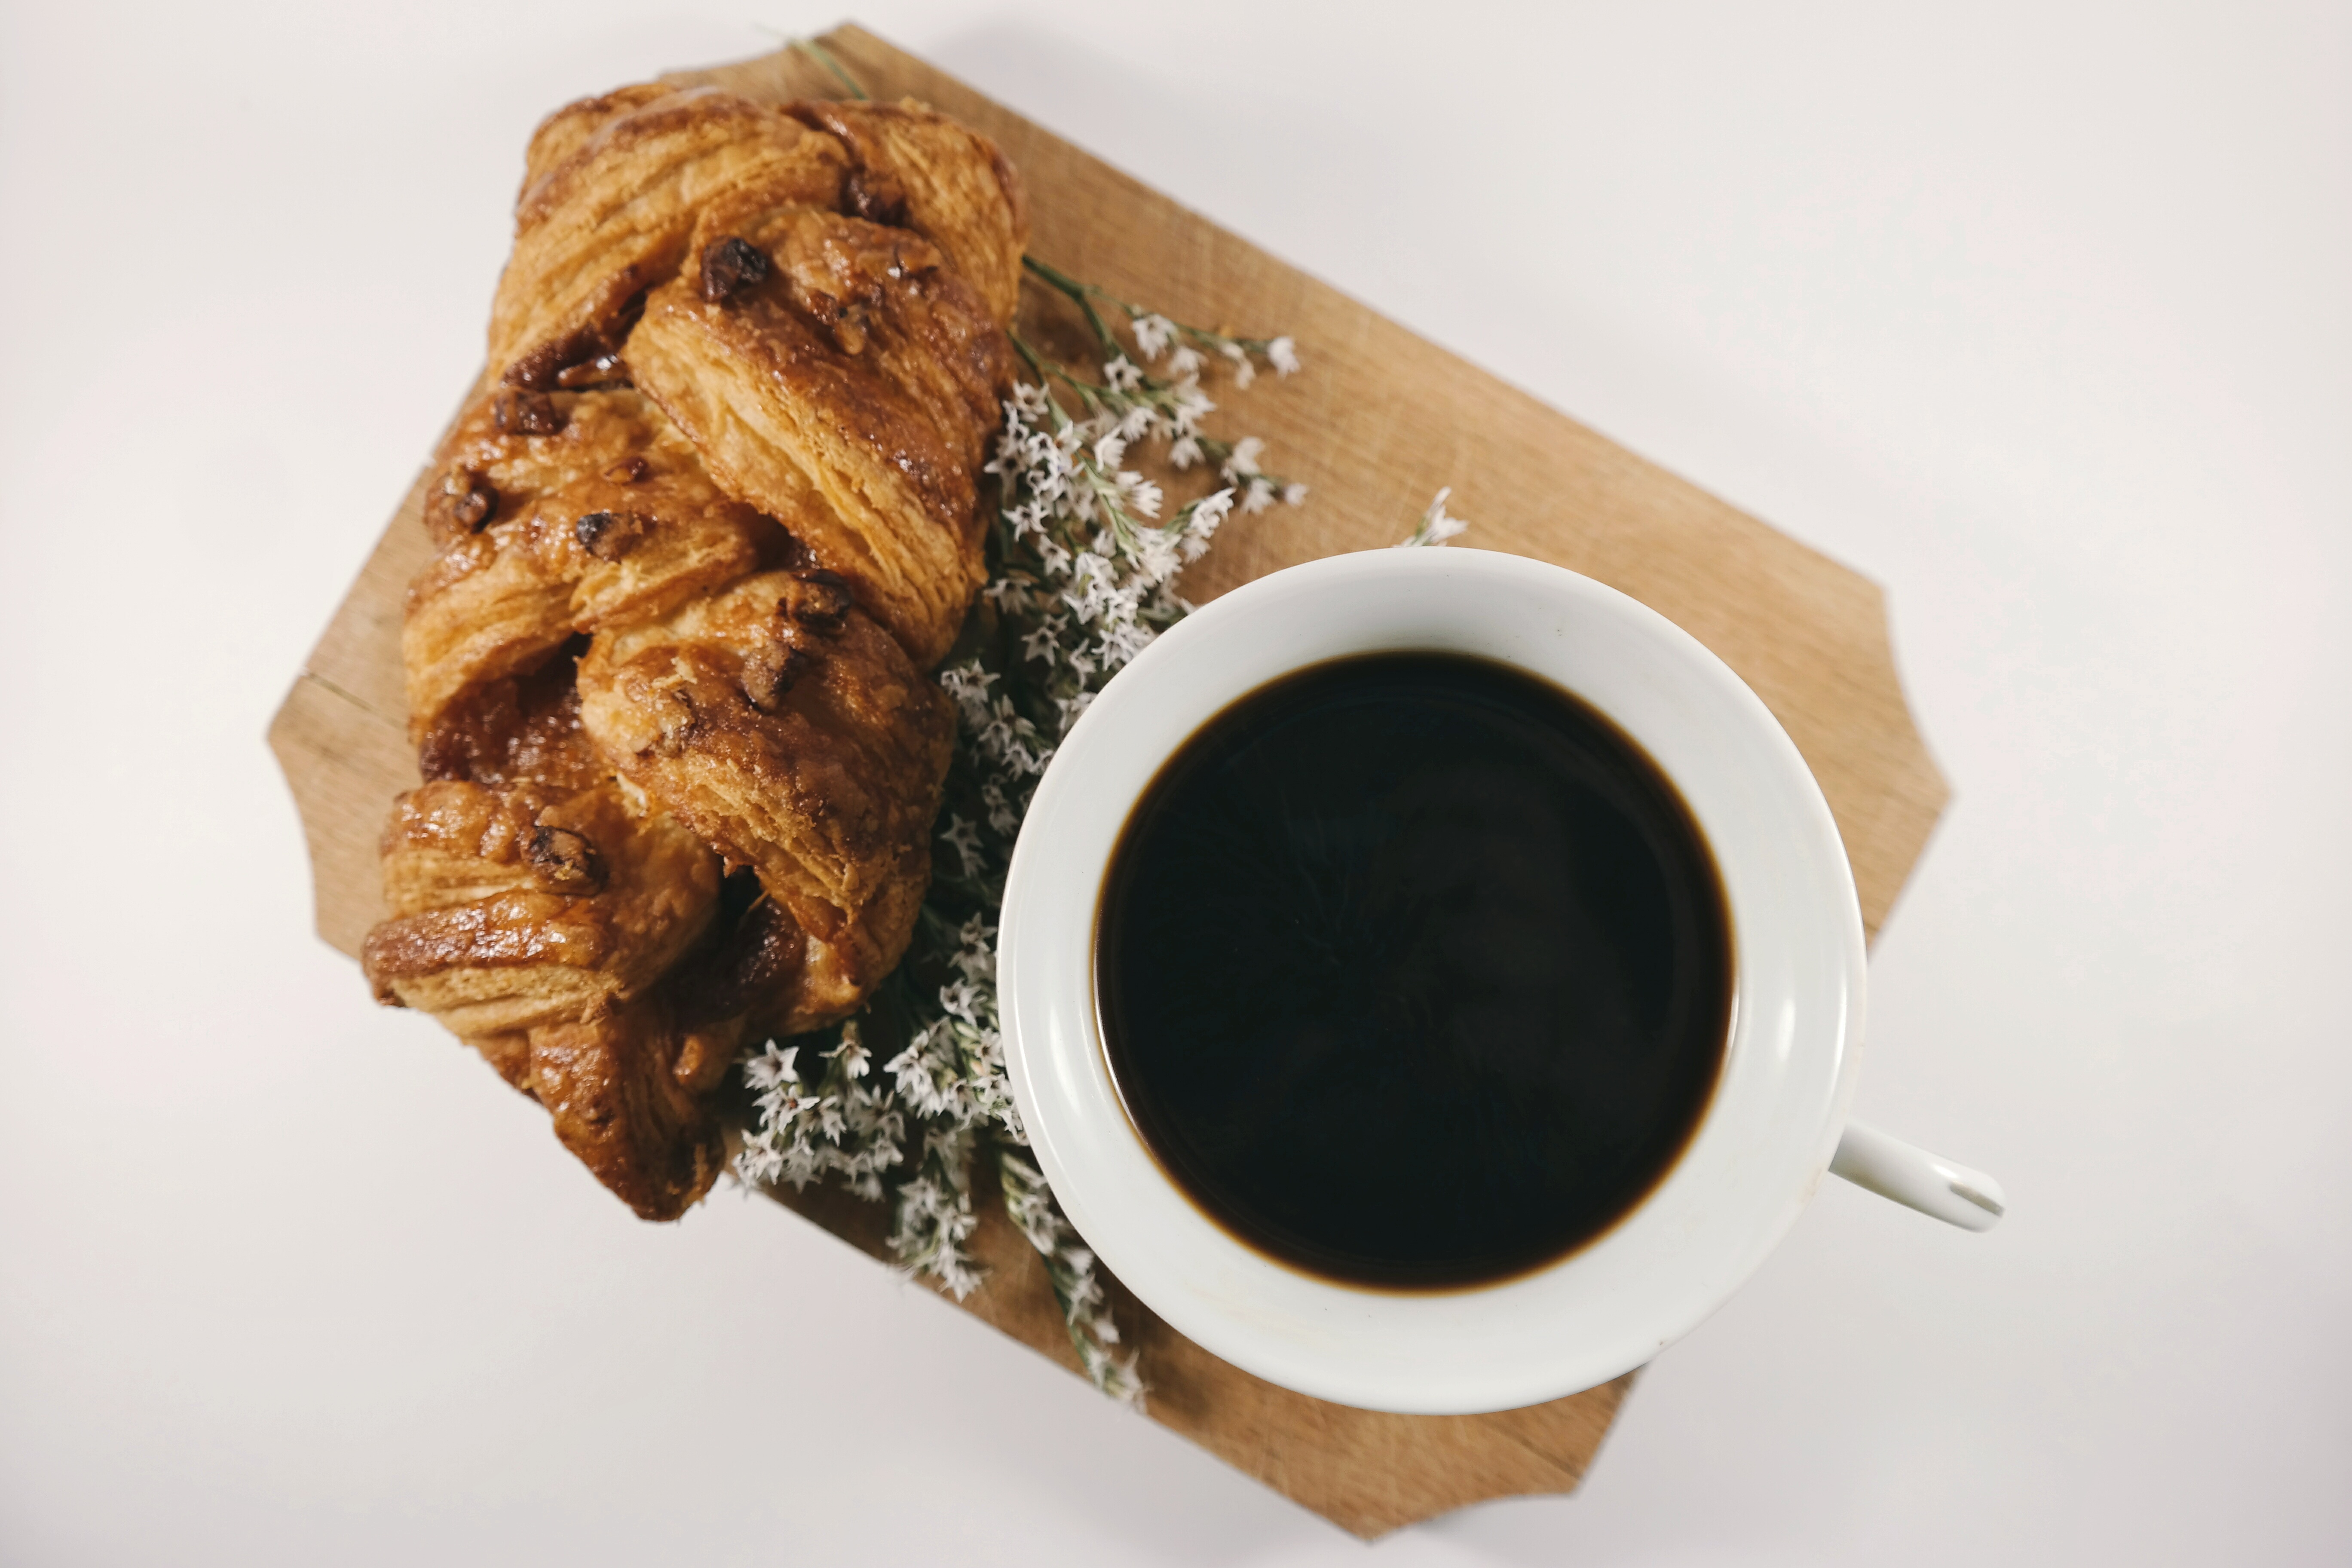
cup, dish, meal, food, produce, breakfast, dessert, coffee cup, cuisine, coconut, flavor